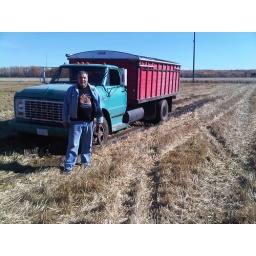
Jerry's grain truck stuck in the field